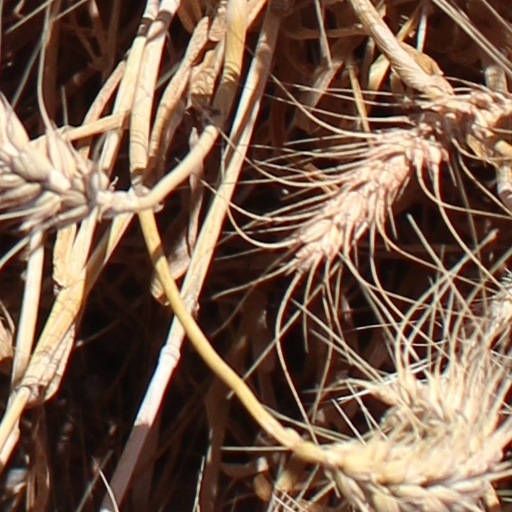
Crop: wheat